Ujjaini Express

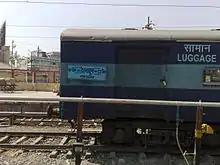
Indore/Ujjain Dehradun Express trainboard

The name Ujjaini is the older known name for Ujjain, Madhya Pradesh, It is one of the two trains whose name is based upon Ujjain's older known name, the other one being Avantika Superfast Express connecting Mumbai with Indore.